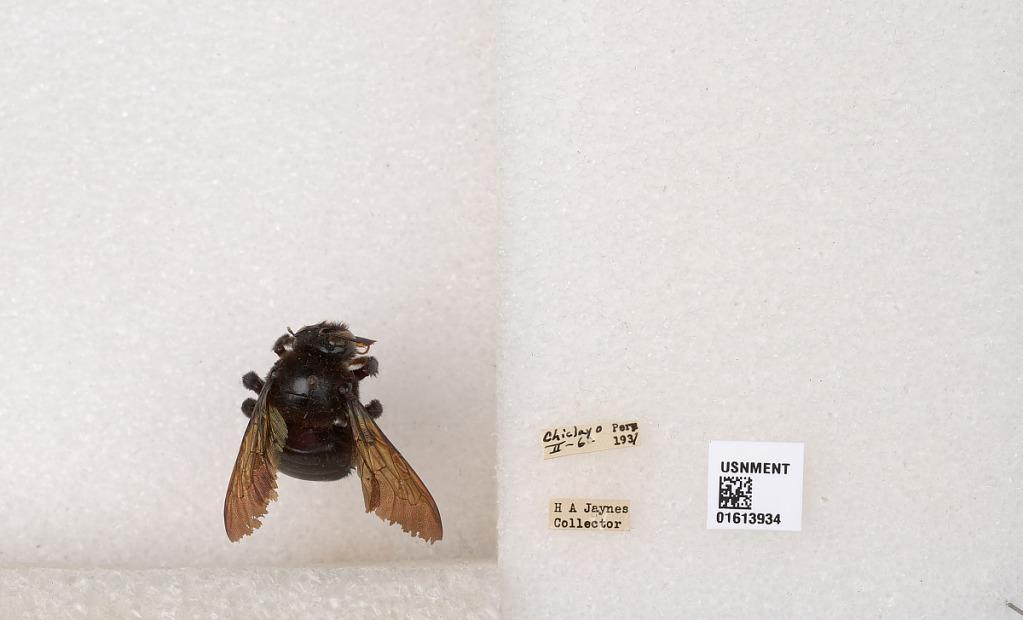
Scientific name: Xylocopa (Neoxylocopa) transitoria Pérez
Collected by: H. Jaynes
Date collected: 1931-2-6
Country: Peru
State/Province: Lambayeque
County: Chiclayo
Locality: Chiclayo